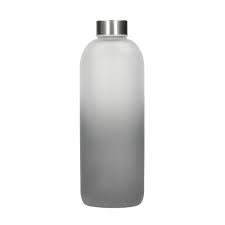
Waste category: glass